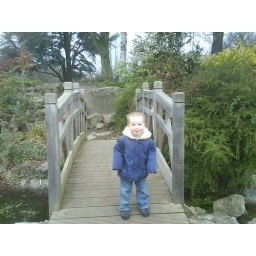
Stood on the small wooden bridge by the rockery.